Limacina rangii

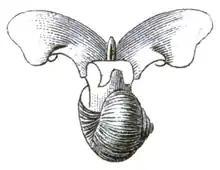
Drawing of "Limacina rangii"

This species occurs in the Weddell Sea and Ross Sea in the Antarctic and in Cumberland Bay, South Georgia. and other localities in the Southern Ocean.